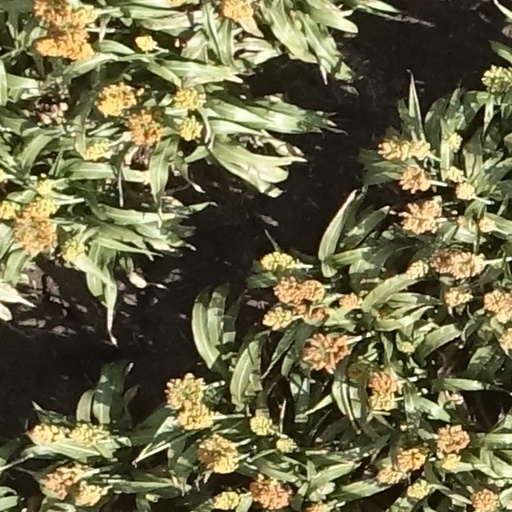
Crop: sorghum